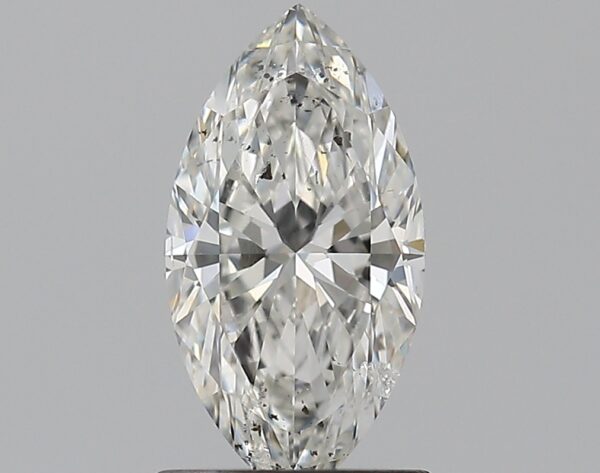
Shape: marquise
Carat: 1.01
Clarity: SI2
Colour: H
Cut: EX
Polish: EX
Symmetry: EX
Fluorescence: F
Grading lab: GIA
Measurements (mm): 9.98 x 5.2 x 3.27